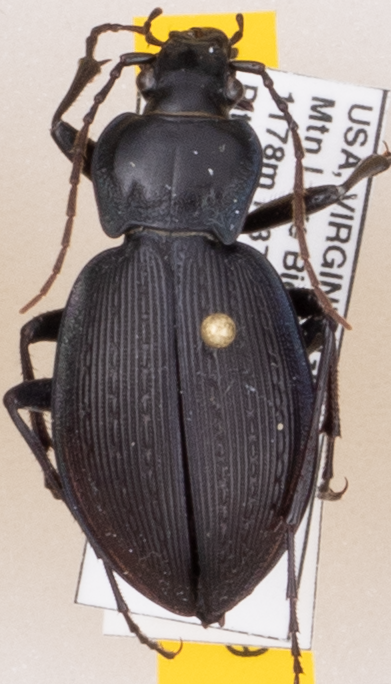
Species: Carabus goryi
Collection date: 2019-08-13
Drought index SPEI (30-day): -0.03
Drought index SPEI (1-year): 1.69
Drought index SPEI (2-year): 1.69